Terry A. Simmons

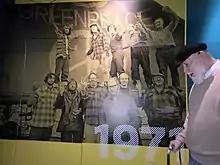
Simmons at Vancouver Maritime Museum in 2020

Terry Allan Simmons (April 12, 1946November 14, 2020) was a Canadian-American lawyer and cultural geographer, and the founder of the British Columbia Sierra Club. In this role, he participated in the Don't Make A Wave Committee, understood as the origin of the environmental organization Greenpeace.